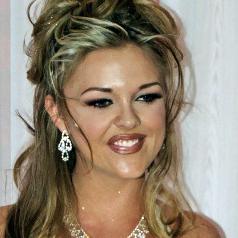
Age: 20